Heavy metal bass

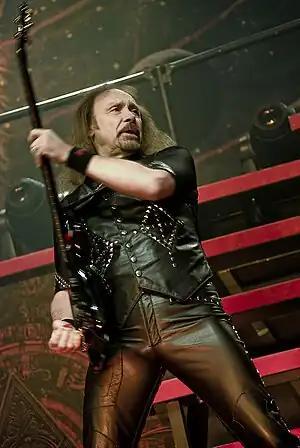
Bass guitarist Ian Hill from the heavy metal band Judas Priest. A red pick can be seen in his plucking hand.

Most metal bassists play by plucking the strings with their fingers or by picking with a plectrum, often known as a pick. Using a pick can enable bassists to play rapid repeated notes and fast basslines, although some bassists, such as Steve Harris and Steve DiGiorgio, play such basslines without the use of a plectrum. While the types of bass lines vary in different metal subgenres, the bassist usually fulfills a similar role: anchoring the harmonic framework with bass notes that emphasize the roots of the chords and, along with the drums and rhythm guitar, establishing the beat. The bass is also used a solo instrument in some metal styles. While four-string basses (tuned E, A, D, G from lowest string to highest string) are the most common, since the 1990s, some metal bassists have used five-string basses for added lower range—a low "B". Five string basses are used in nu metal, as well as death metal, progressive metal and other heavy metal subgenres, to complement the downtuned guitars use by the guitarists. The five string bass is not an essential part to these genres, as some bands in these genres use standard tuned guitars or downtuned four string basses. Some bassists, such as John Myung from the progressive metal band Dream Theater, utilize a six string bass, which usually adds an additional high "C" above the "G" string of a five string bass. Most metal bassists play with fretted instruments, which have metal frets on the fingerboard. However, there are a few bassists such as Steve DiGiorgio and Jeroen Paul Thesseling who use fretless basses.